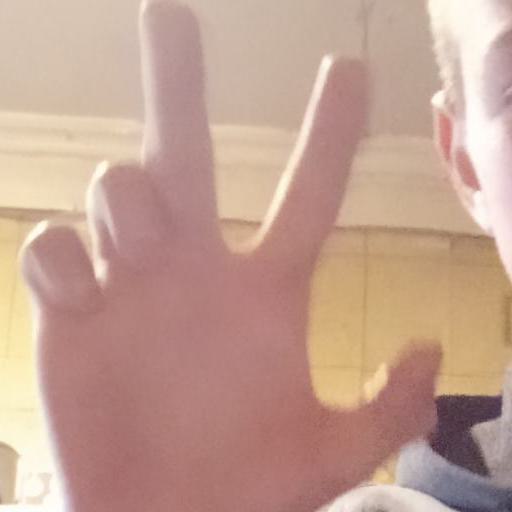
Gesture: three2